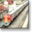
Label: train